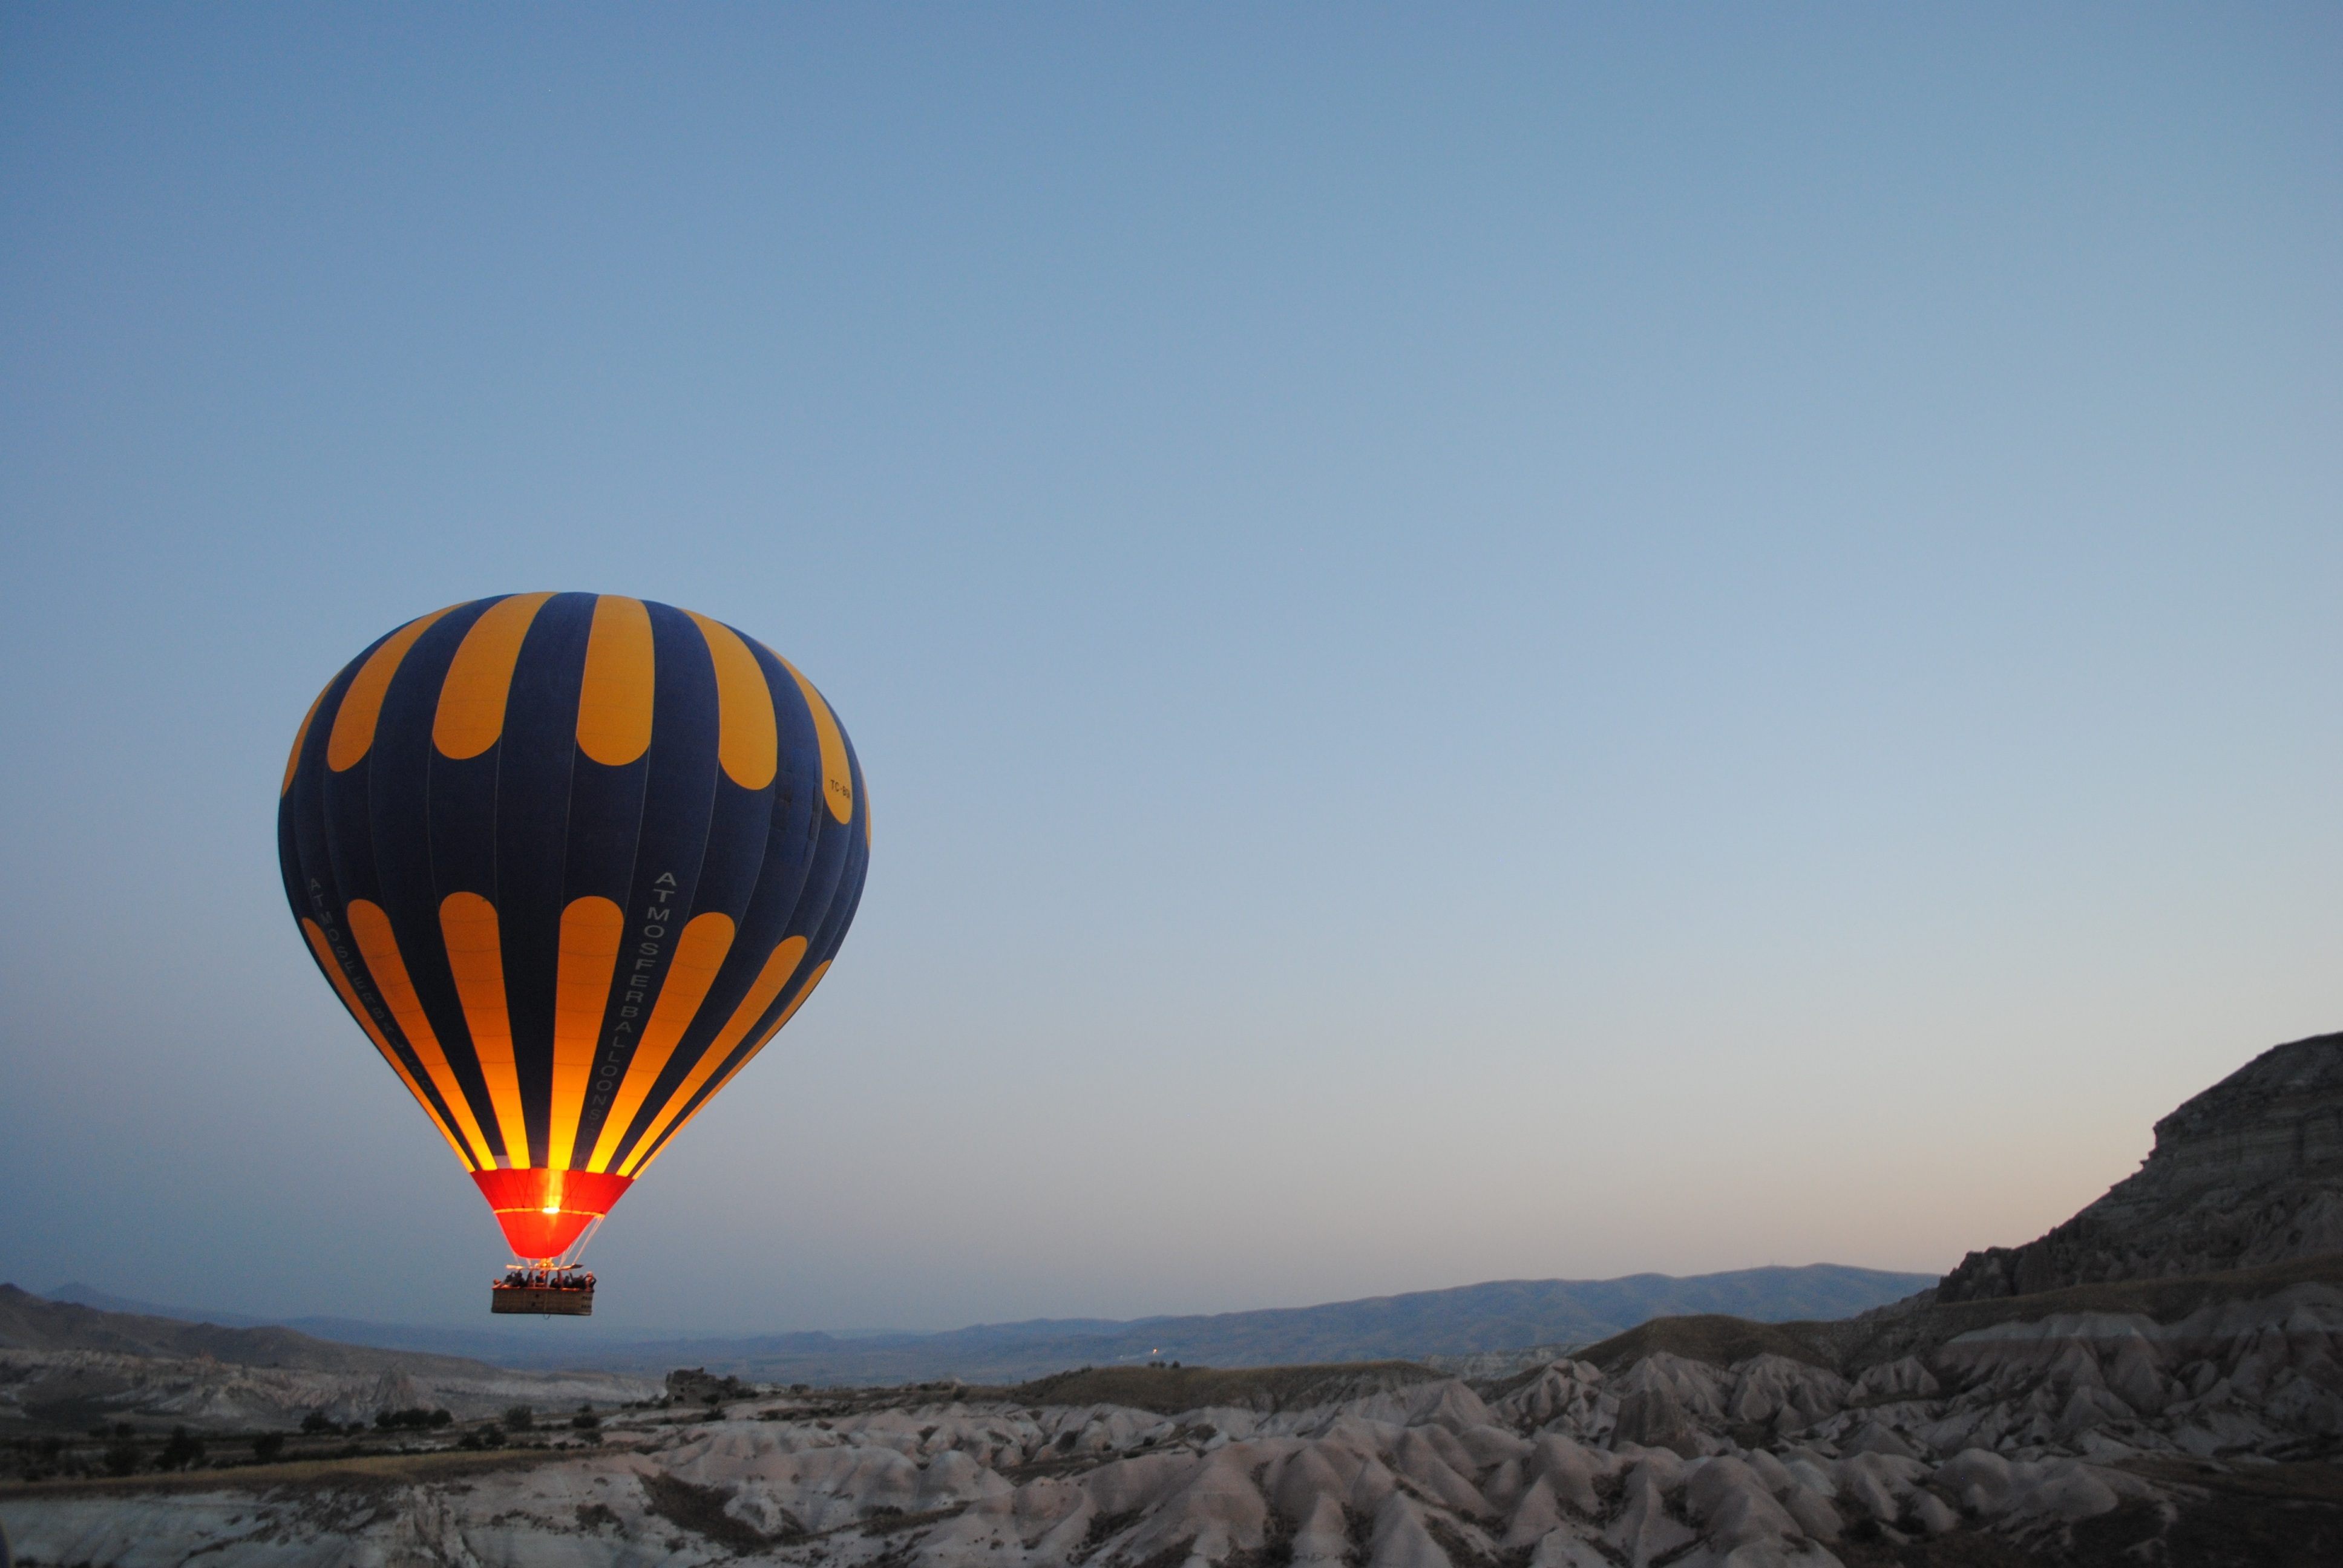
sky, air, balloon, hot air balloon, adventure, fly, aircraft, recreation, transportation, vehicle, flight, soar, ride, floating, freedom, float, colorful, basket, aerial, toy, fun, bright, hot, rise, airship, ballooning, hot air ballooning, atmosphere of earth, executive car